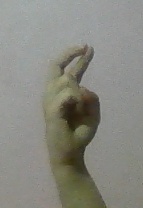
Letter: zay